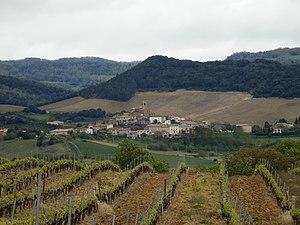
Villelongue-d'Aude est une commune française, située dans le département de l'Aude en région Occitanie.